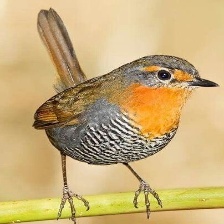
Species: CHUCAO TAPACULO
Scientific name: SCELORCHILUS RUBECULA